Horley (automobile)

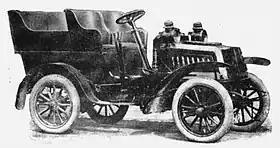
Horley 8 HP 4-seater (1904)

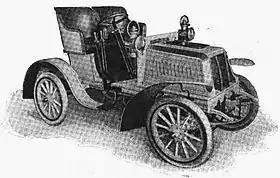
Horley 8 HP 2-seater (1904)

The Horley Motor & Engineering Co. Ltd was a British automobile manufacturer in Horley, Surrey, producing light vehicles between 1904 and 1909. The brand names were "Horley" and "No Name". Horley collaborated with Lacoste & Battmann, the French supplier of vehicle components, assemblies and unbranded vehicles equipped with Aster, De Dion-Bouton or Mutel engines.